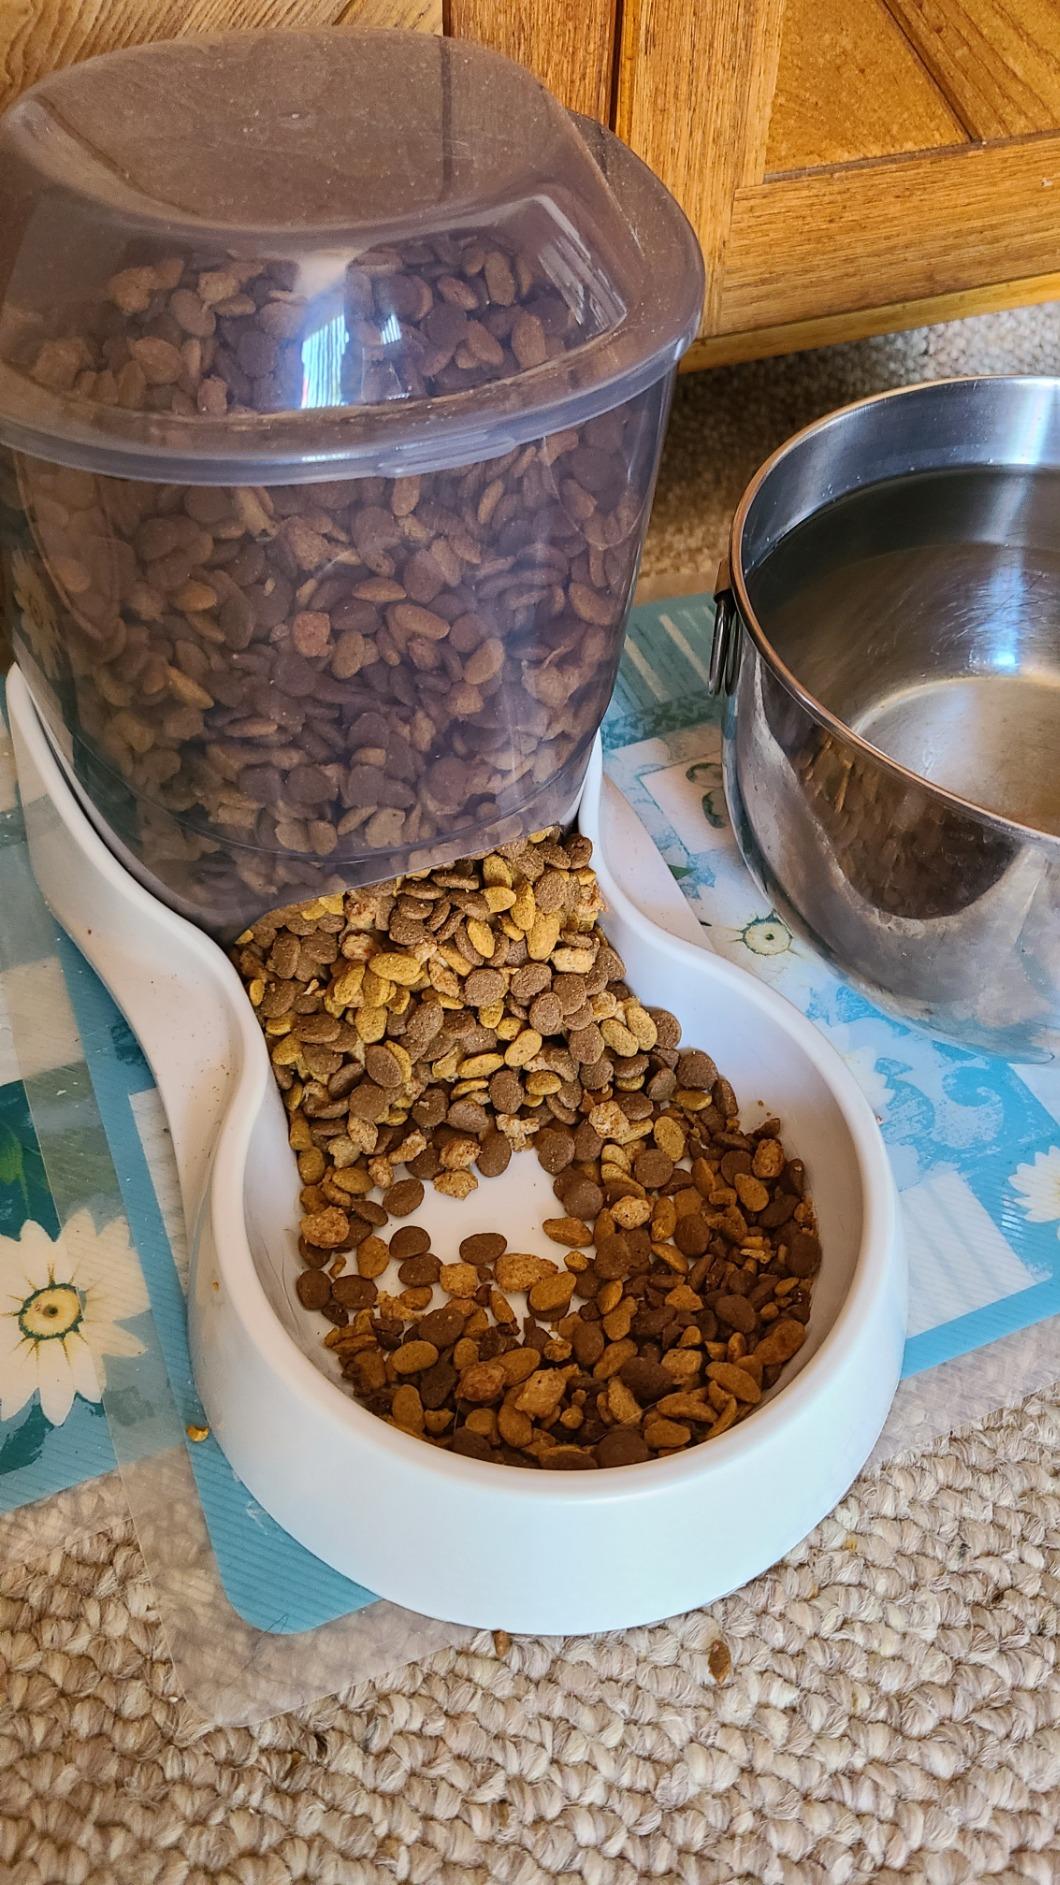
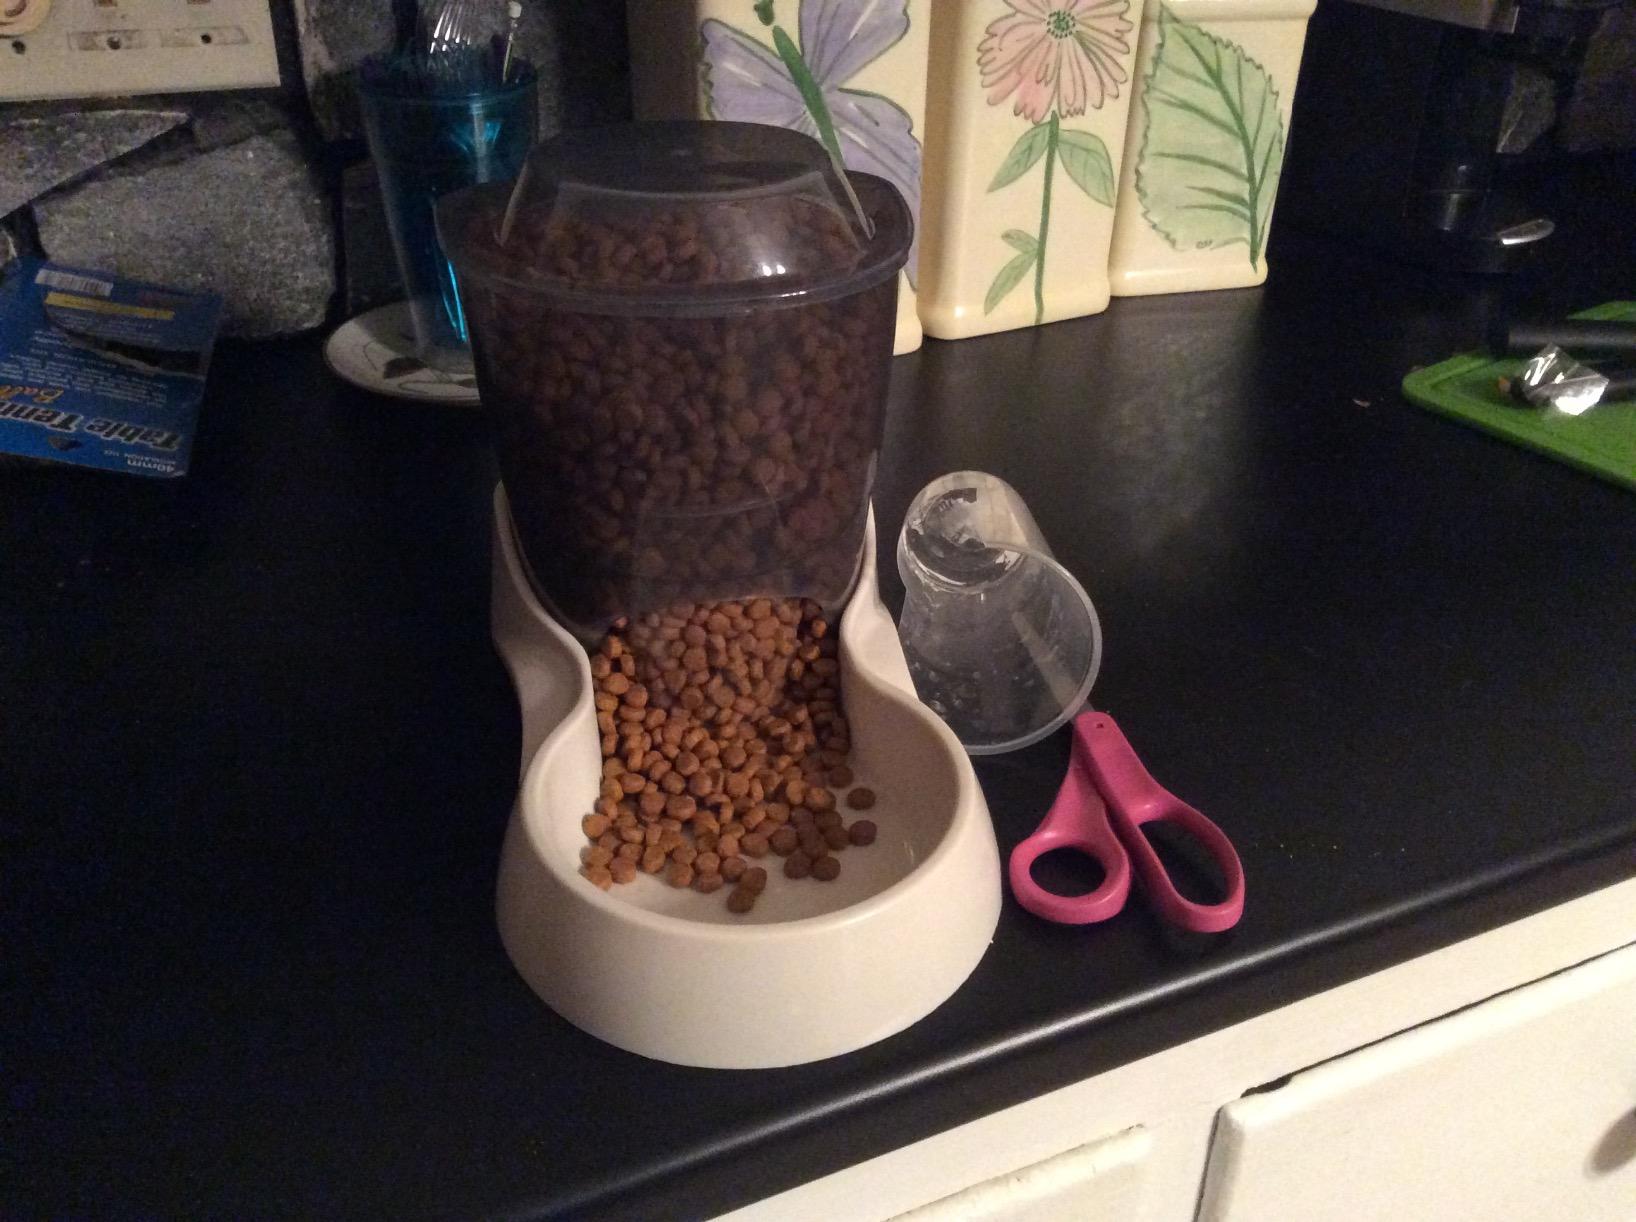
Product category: items_feeder
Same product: yes